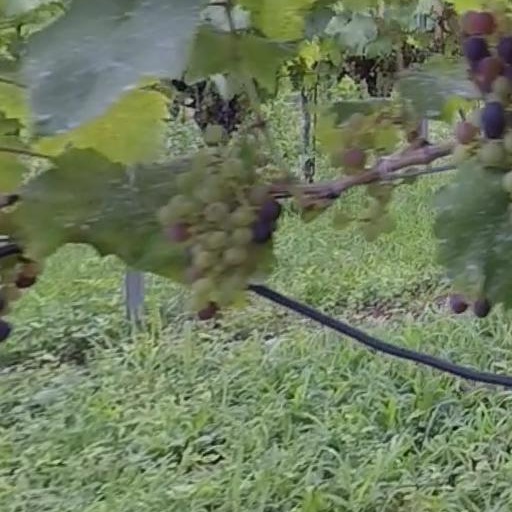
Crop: grape